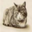
Label: cat